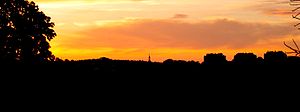
Chrzanów
Chrzanów er en by i voivodskab małopolskie i det sydlige Polen, omkring 36 km vest for Kraków. Byen ligger ved floden Chechło. Chrzanów har 39.452 indbyggere. Byen er administrativt sæde for et powiat samt for kommunen Chrzanów.